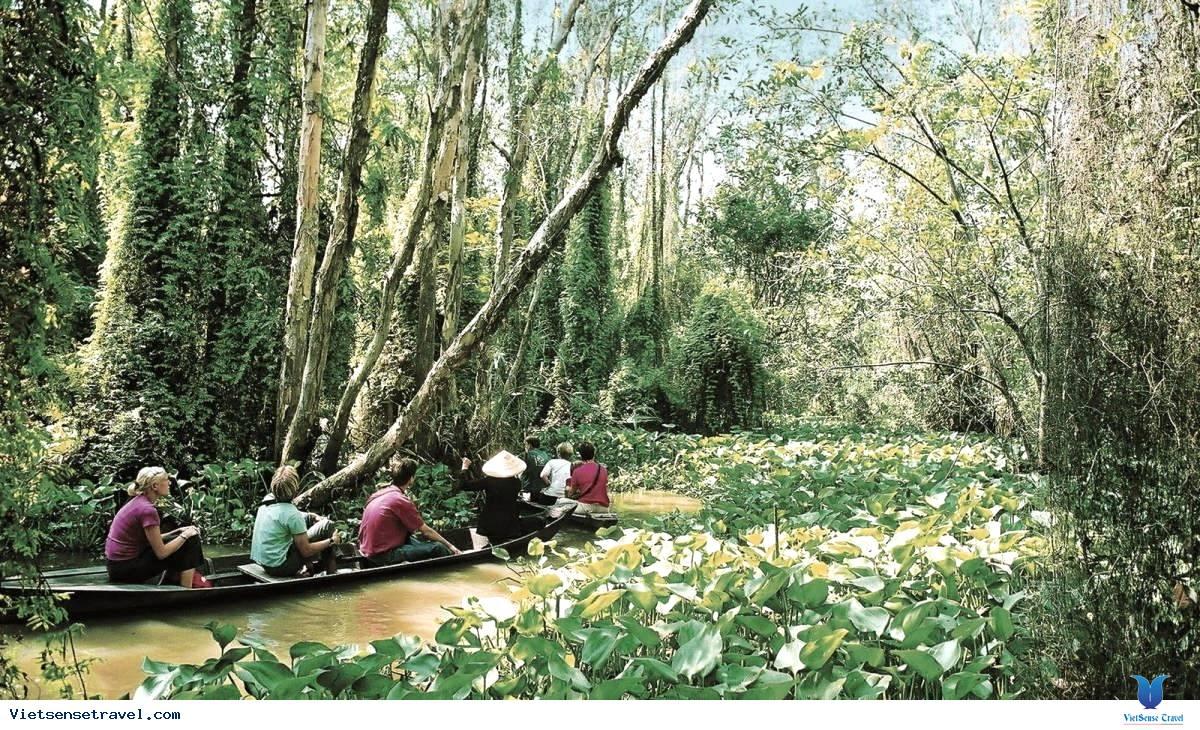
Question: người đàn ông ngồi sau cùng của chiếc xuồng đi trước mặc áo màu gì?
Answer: màu đỏ